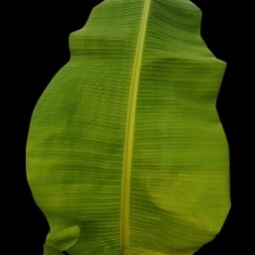
Label: Zinc